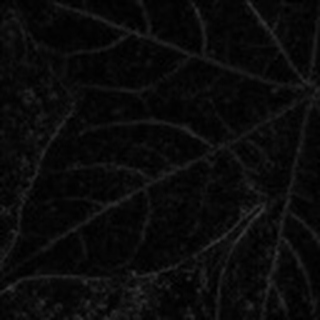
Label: healthy_cotton